Lauda-Königshofen

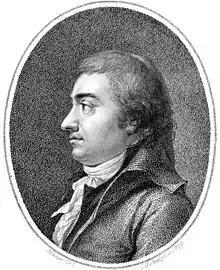
Johann Rudolf Zumsteeg, 1799

Among the business entities located in Lauda are two world-famous manufacturers of laboratory equipment: